Daylight Robbery (2008 film)

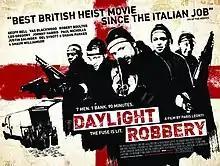
Poster

Daylight Robbery is a 2008 British crime film, directed by Paris Leonti and starring Paul Nicholls and Geoff Bell.